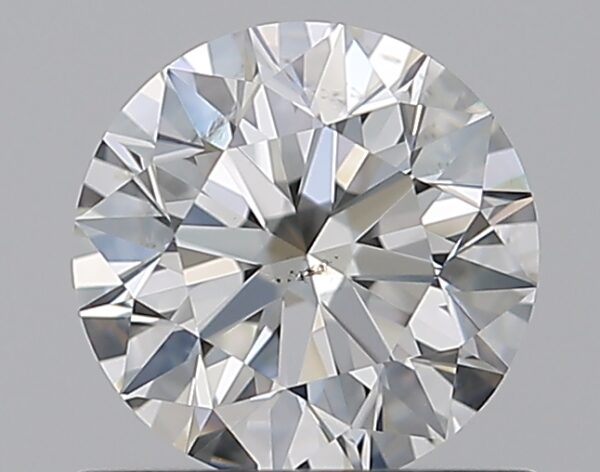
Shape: round
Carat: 0.81
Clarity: SI1
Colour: H
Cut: EX
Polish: EX
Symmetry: EX
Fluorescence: N
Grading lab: GIA
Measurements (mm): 5.92 x 5.95 x 3.72